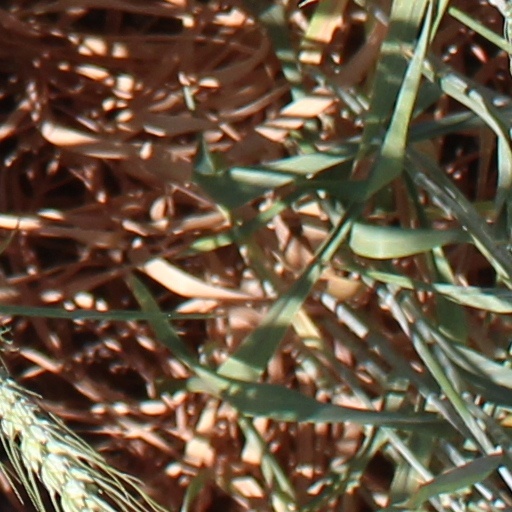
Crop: wheat